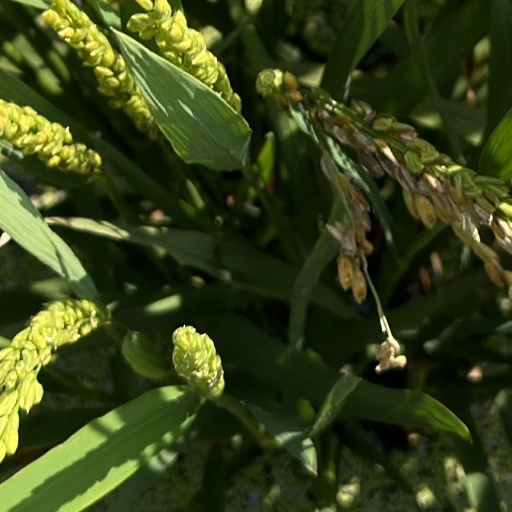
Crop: rice